Hell Teacher: Jigoku Sensei Nube

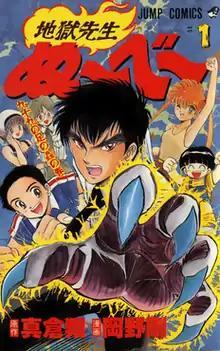
First volume cover, featuring Meisuke Nueno (front), Makoto Kurita (right), Kyouko Inaba (top right), and Hiroshi Tateno (left)

is a Japanese manga series written by and illustrated by Takeshi Okano. It was serialized in Shueisha's manga magazine "Weekly Shōnen Jump" from August 1993 to May 1999, with its chapters collected in 31 volumes. The series follows Meisuke Nueno, aka Nube, the homeroom teacher for Class 5–3 at Dōmori Elementary. More than a teacher, however, he is a skilled exorcist, protecting the town of Dōmori from supernatural threats with strength borrowed from a powerful demon sealed in his left hand—a technique he calls the Demon's Hand.